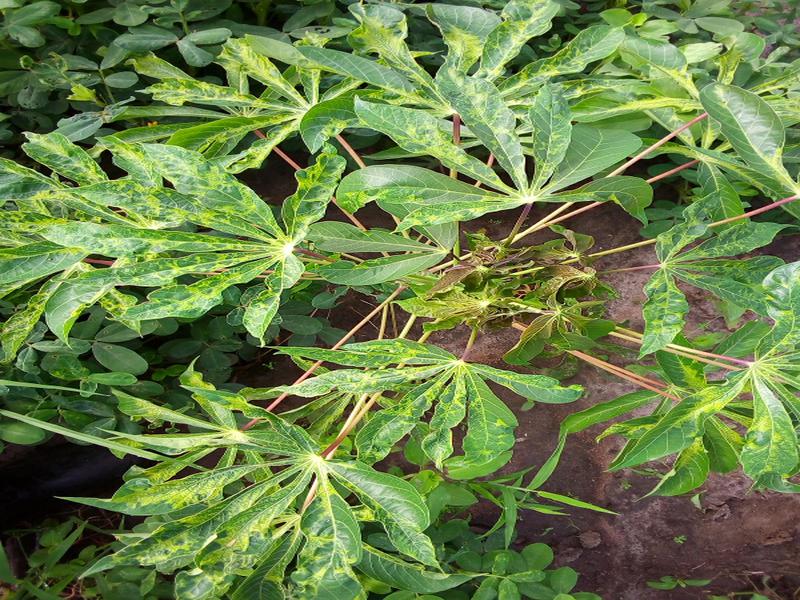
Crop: cassava
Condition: mosaic_disease